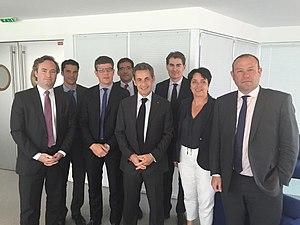
Cyril Pellevat, né le 18 février 1981 à Annemasse, est un homme politique français. Il est élu maire d'Arthaz-Pont-Notre-Dame en mars 2008, sénateur de la Haute-Savoie en septembre 2014 et conseiller régional en décembre 2015.